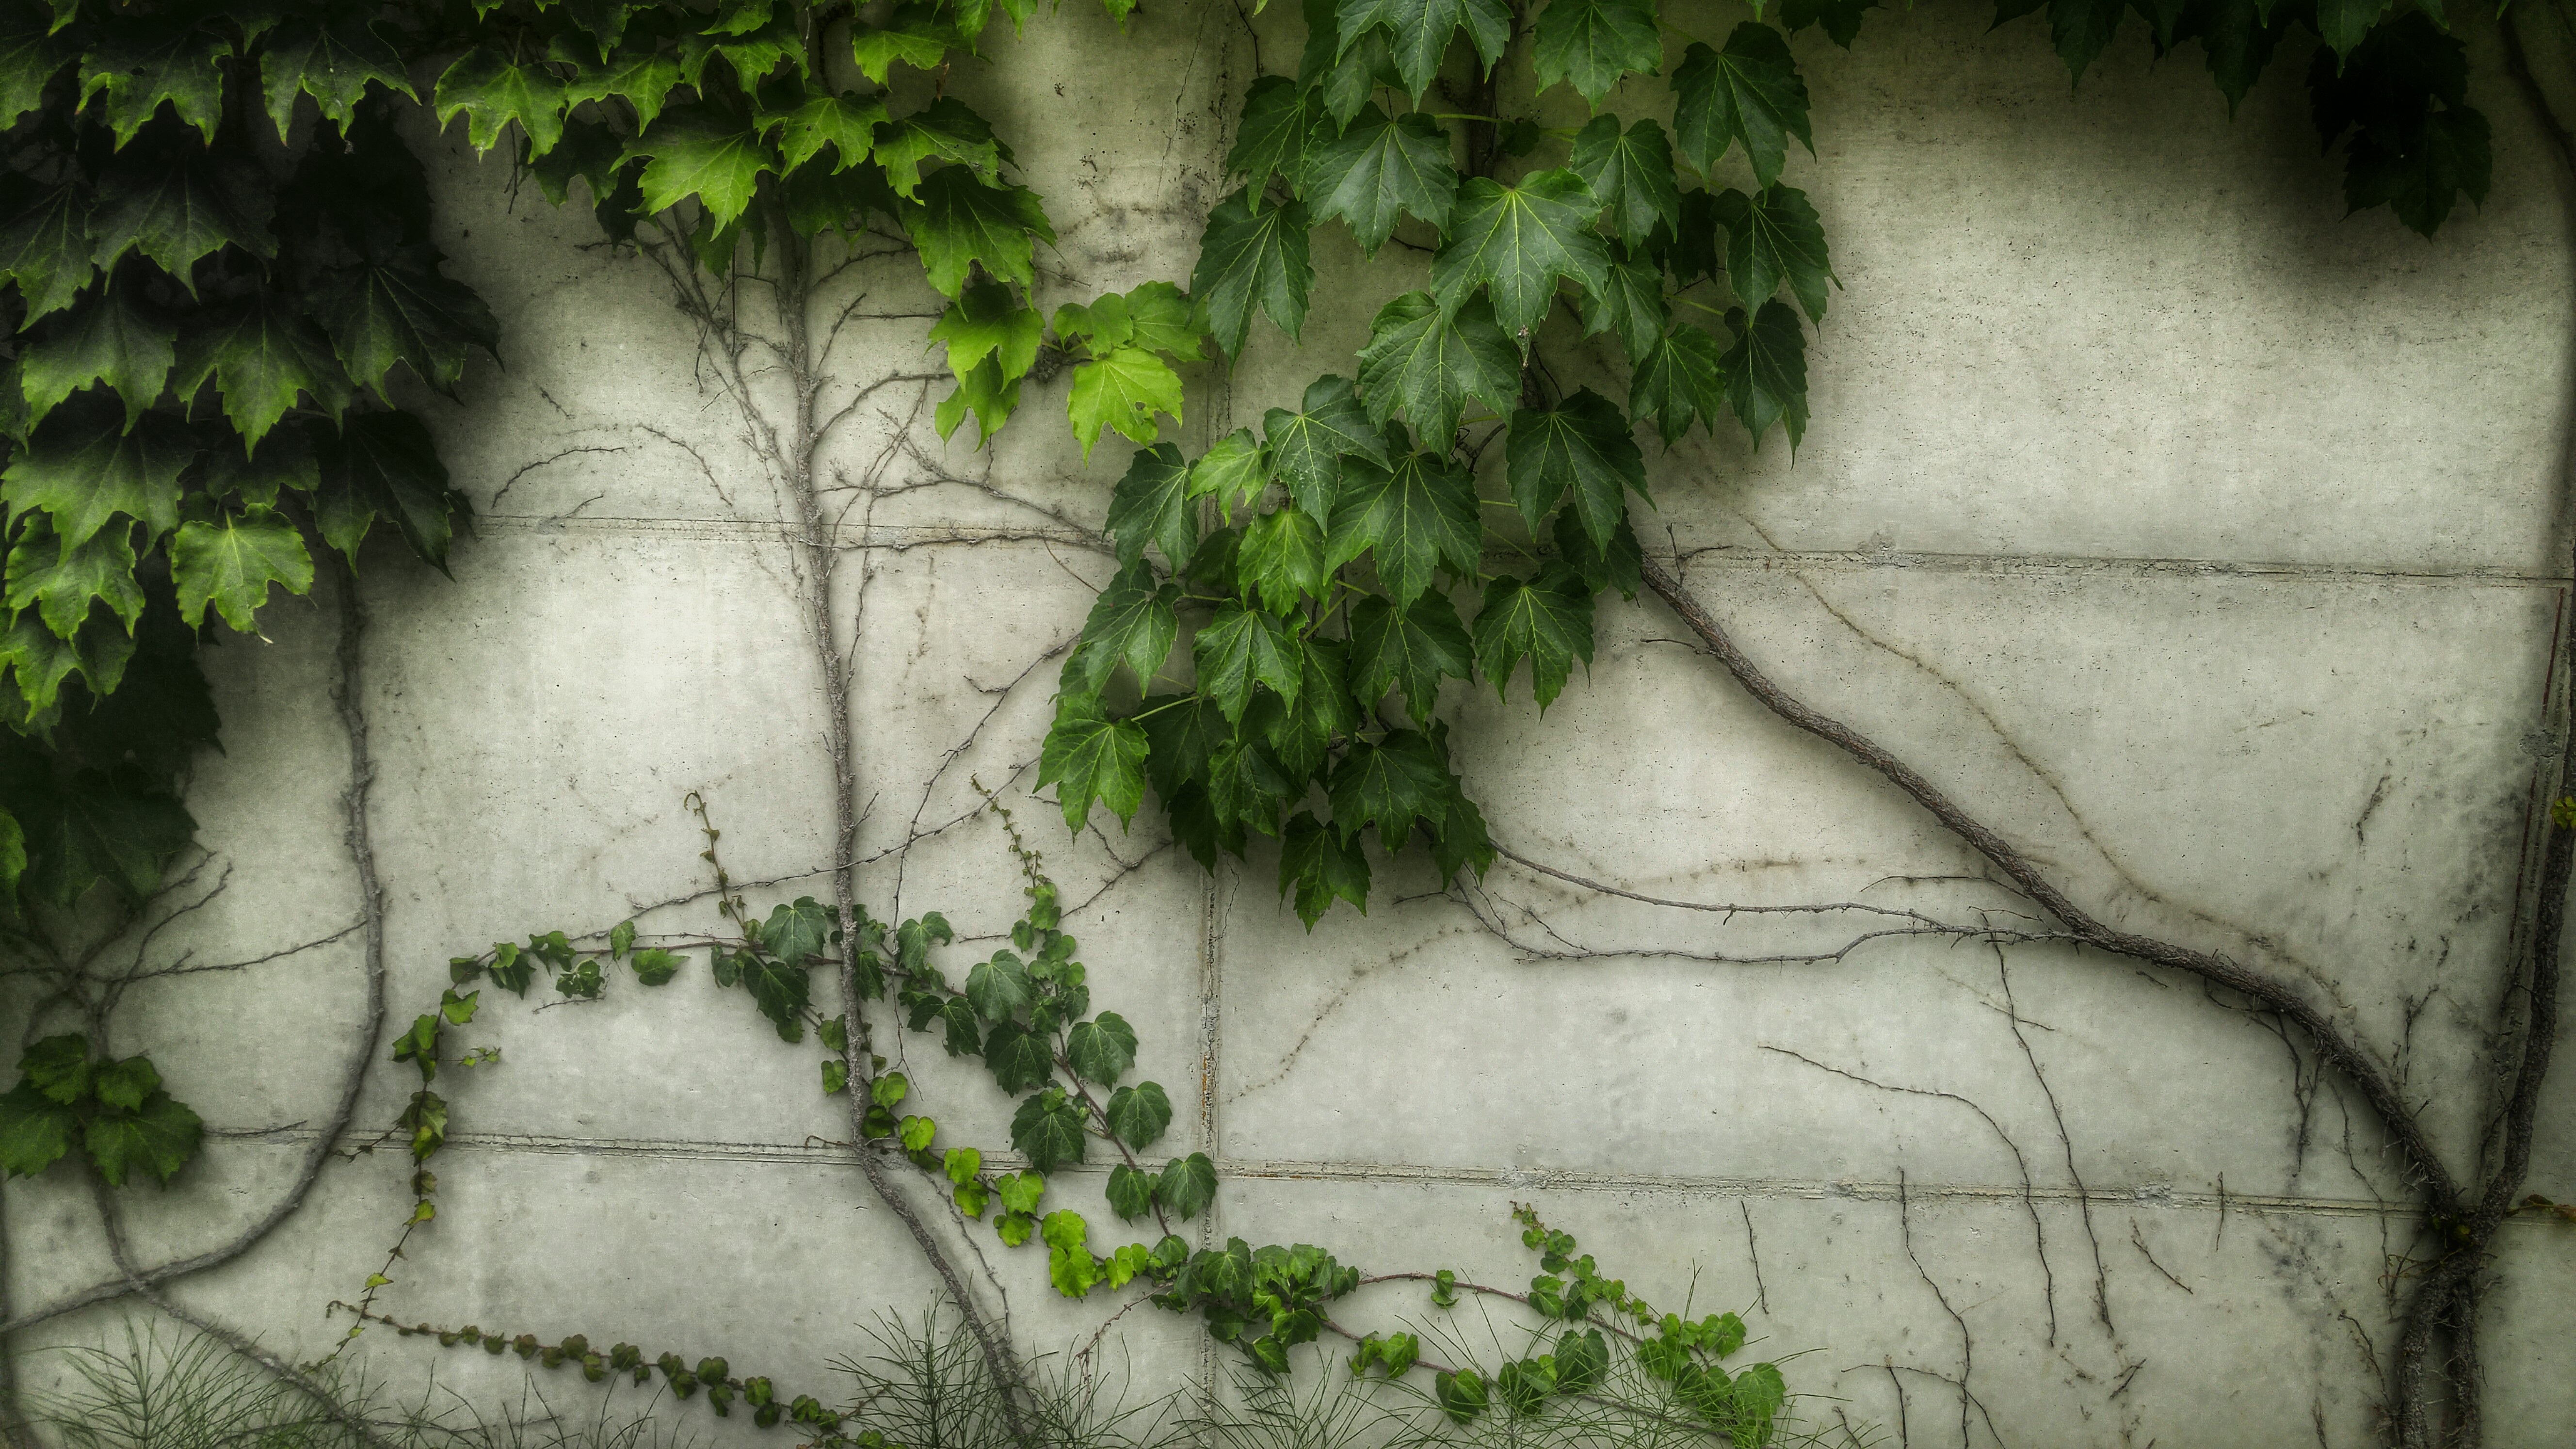
tree, branch, plant, texture, leaf, flower, wall, green, ivy, soil, botany, drawing, woody plant